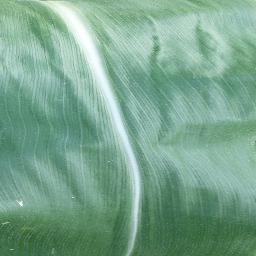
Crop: corn
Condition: (maize)_healthy